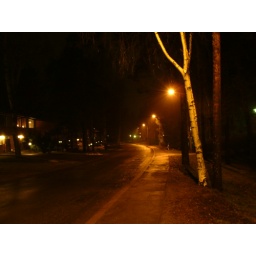
Long exposure shot of the street outside my house, before the sidewalk was expanded in 2007.